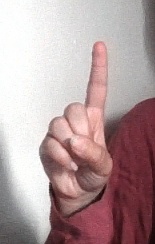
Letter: bb